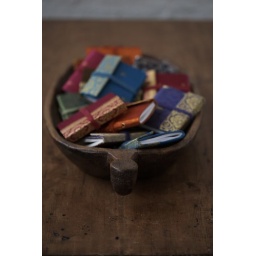
SNB7 Mini single sari in wooden bowl lifestyle shot